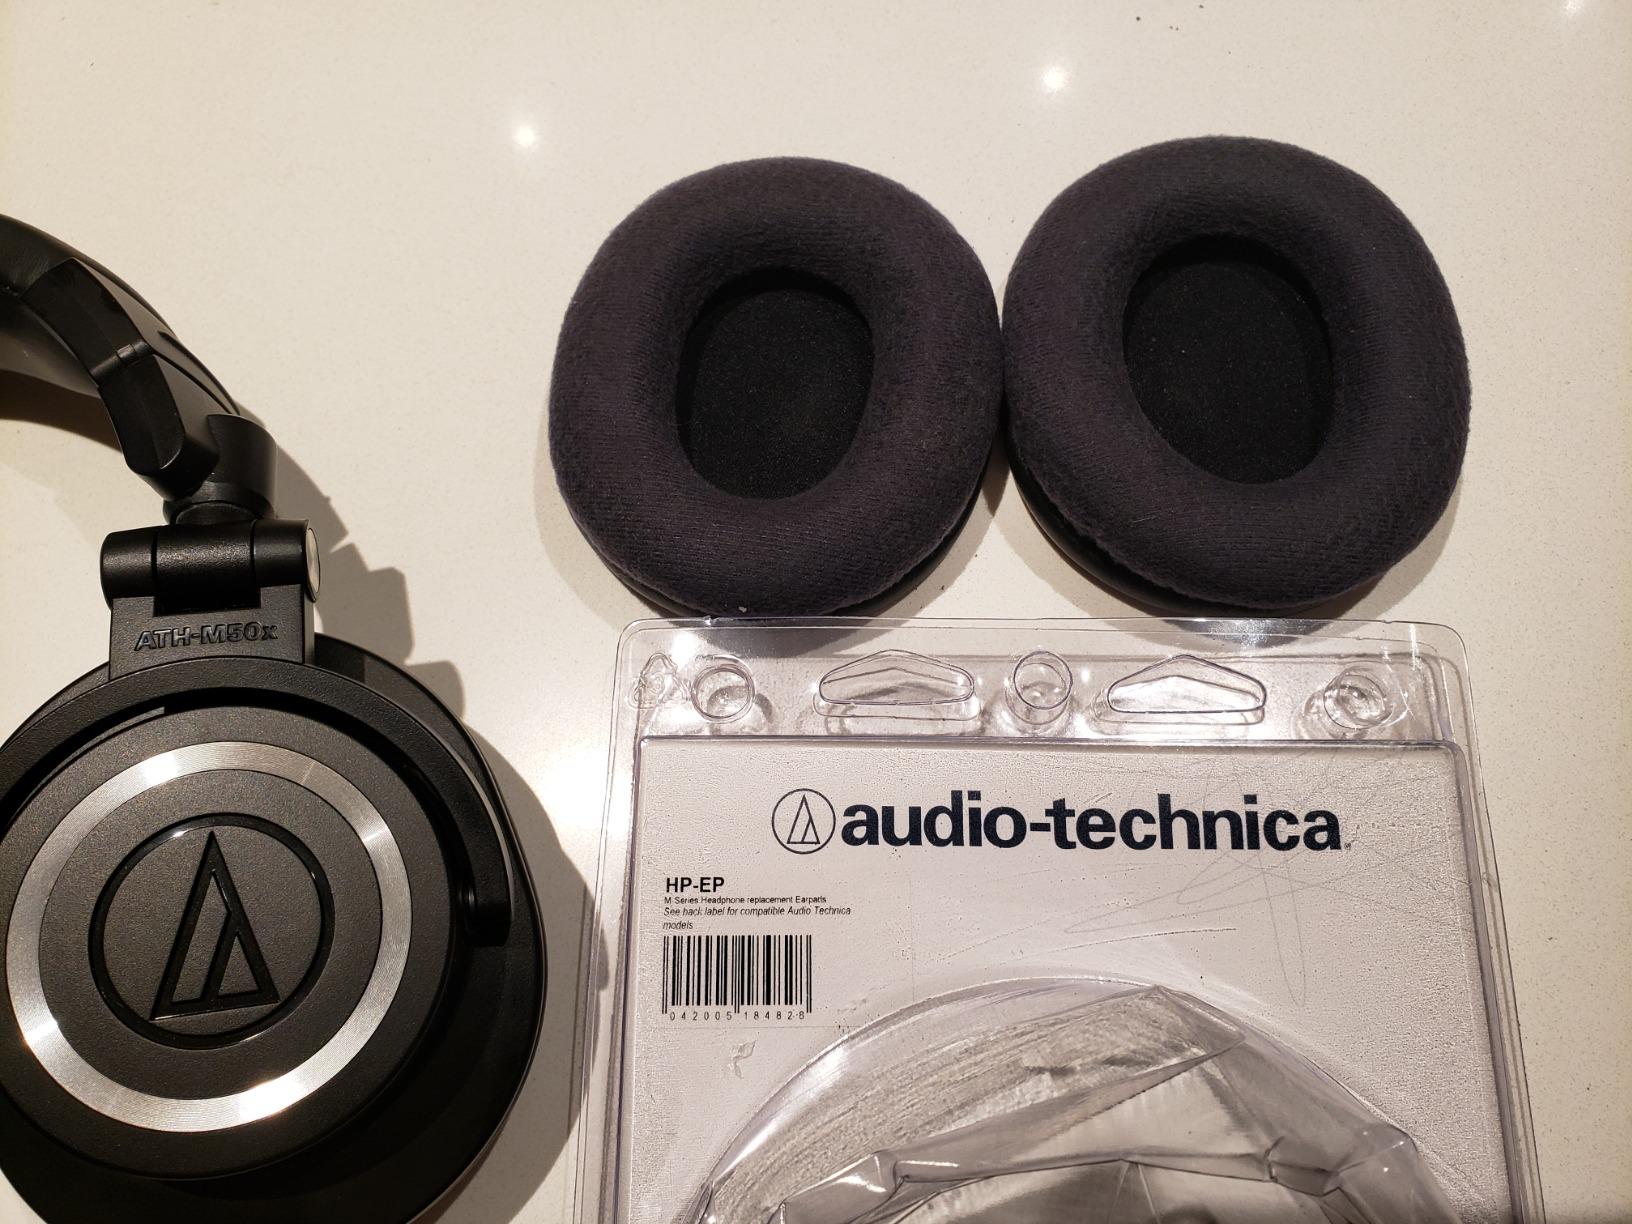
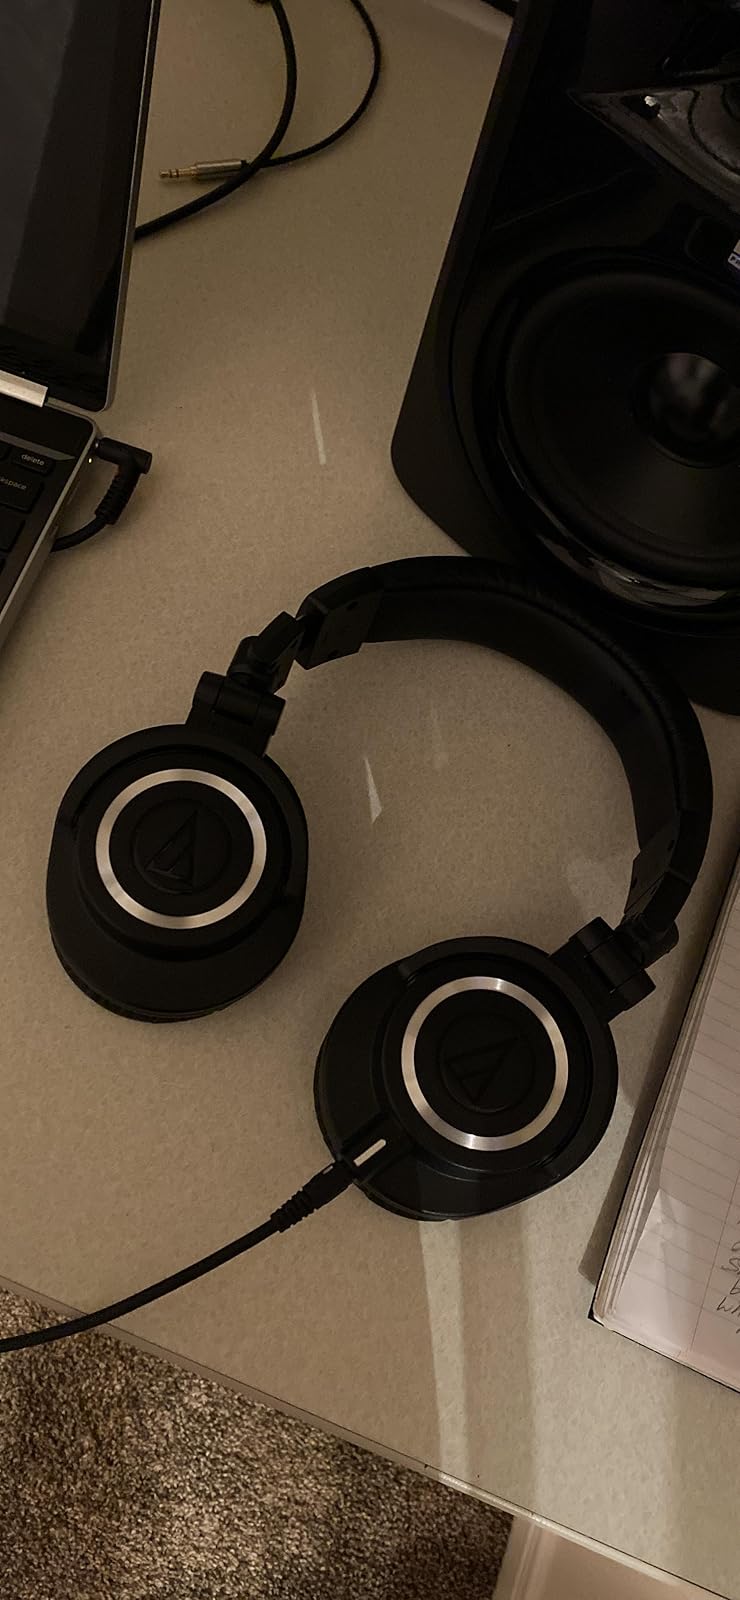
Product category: headphones
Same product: no